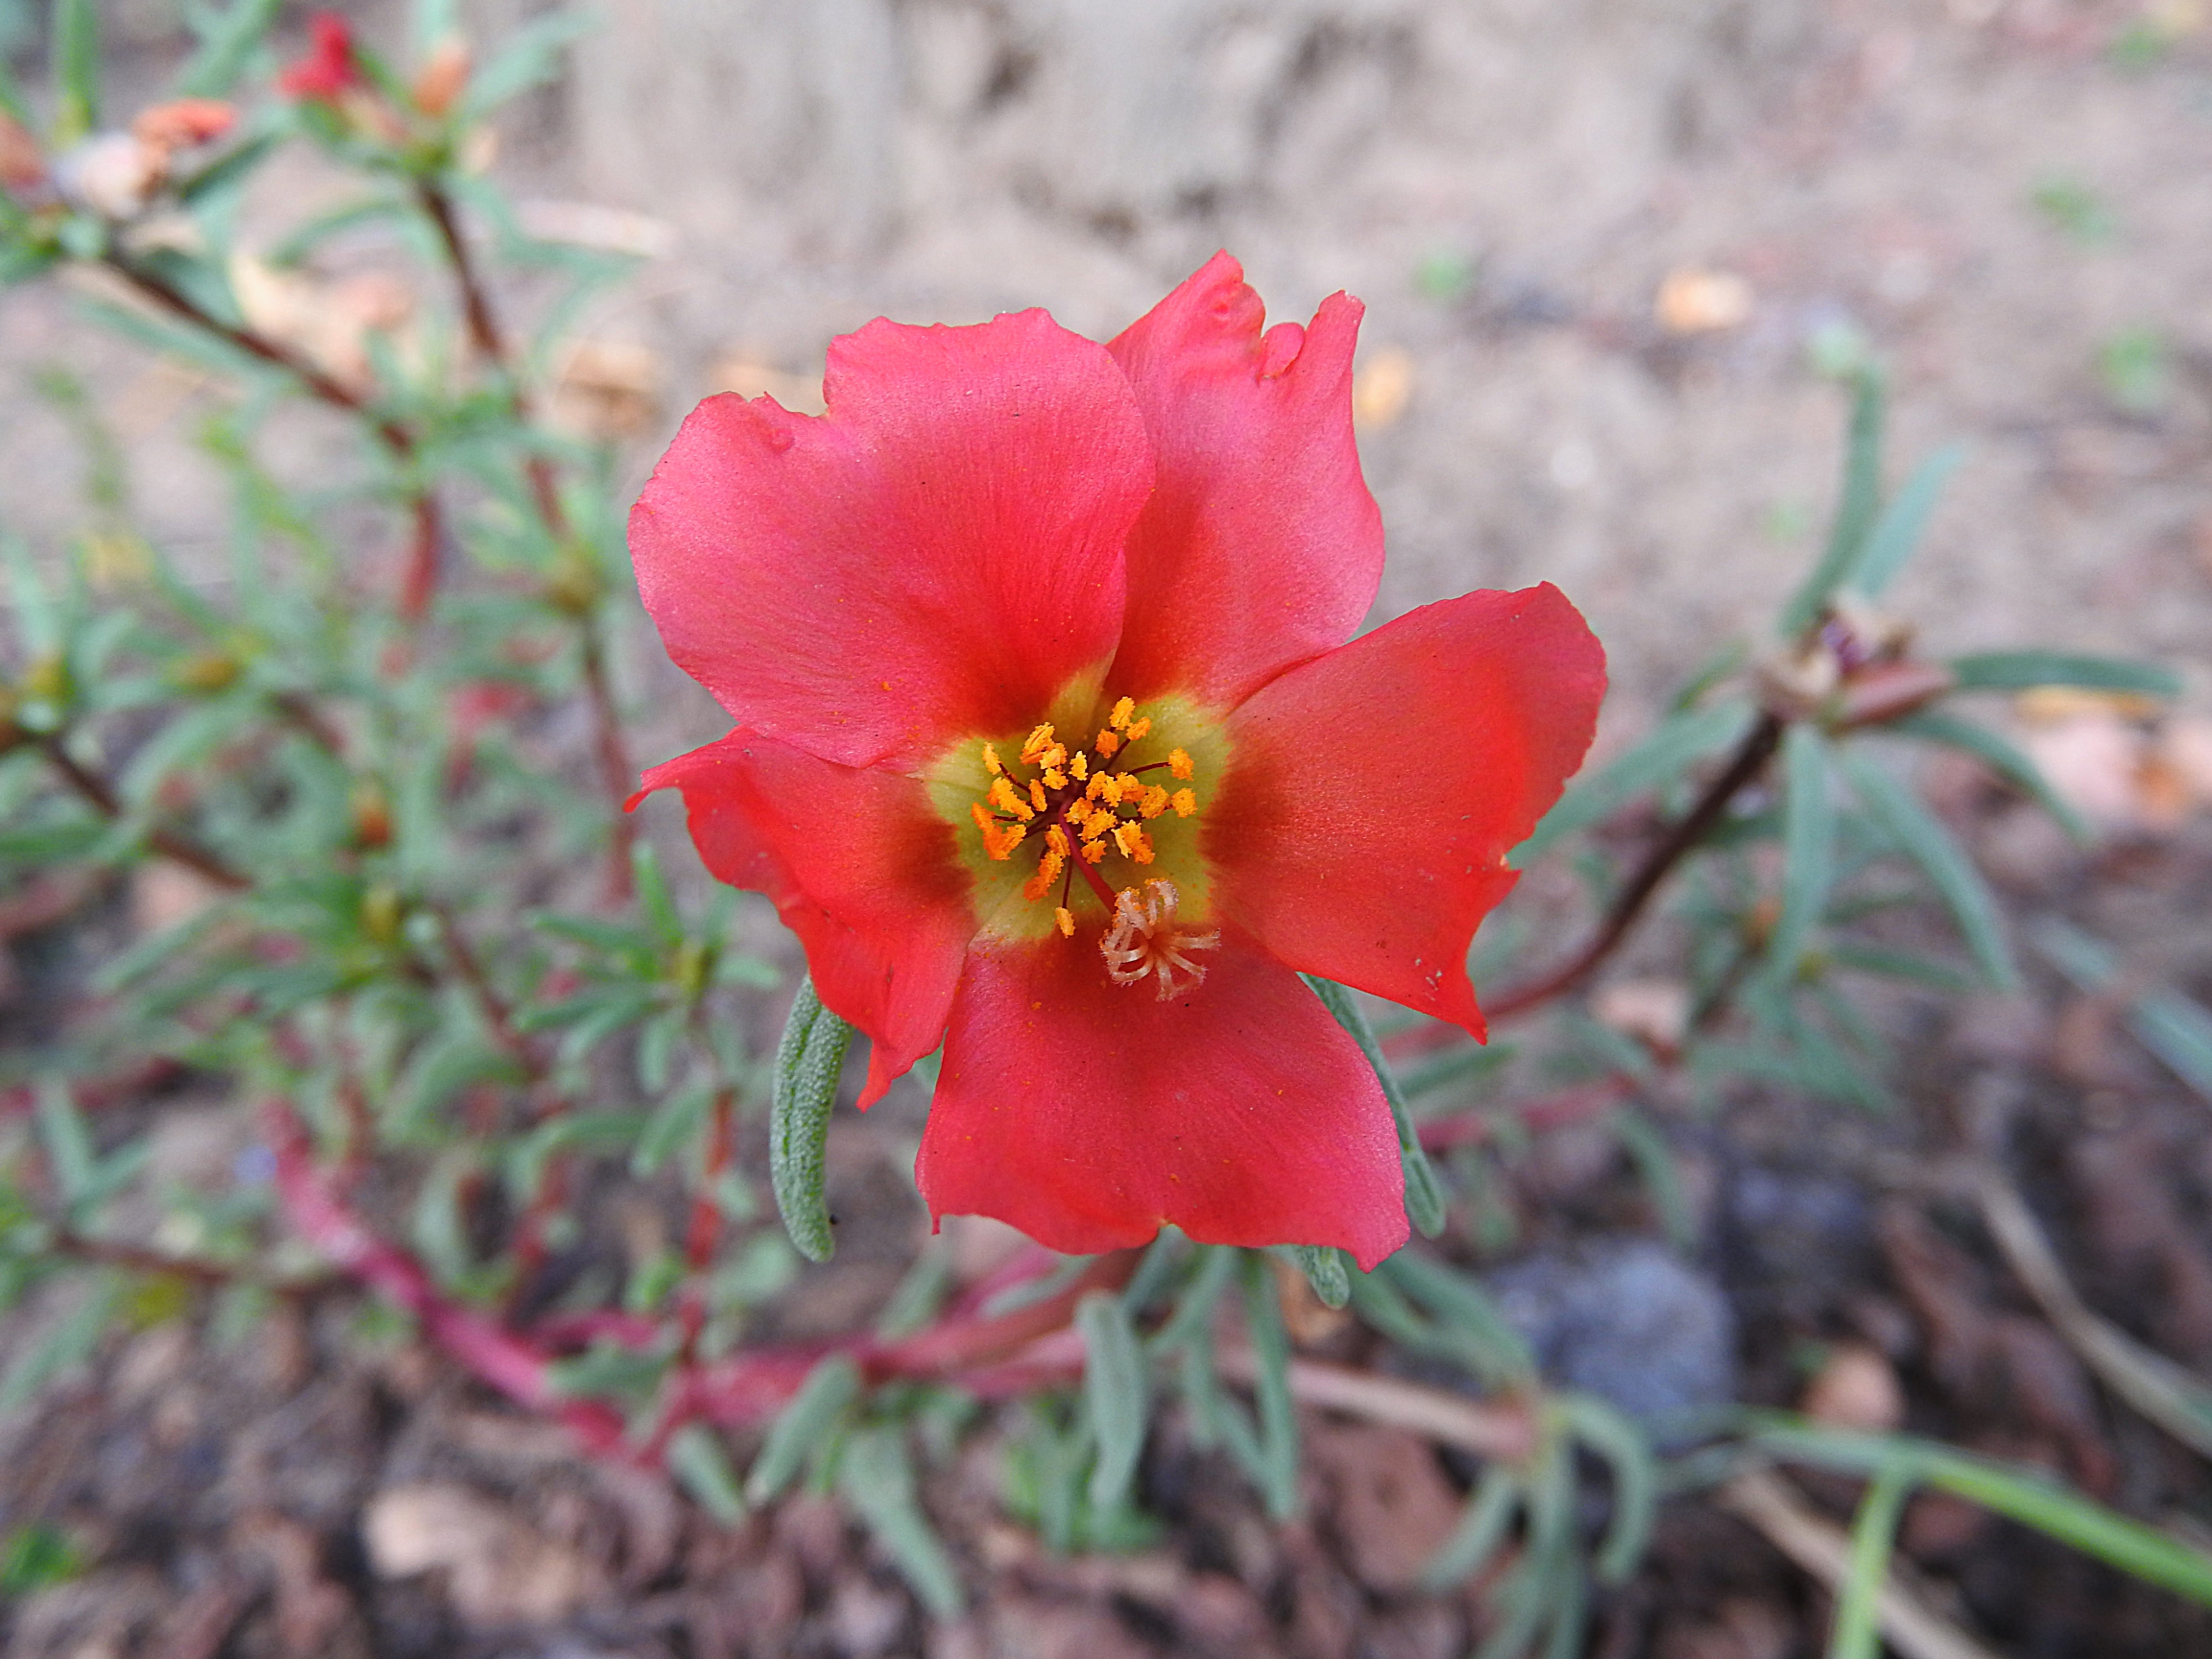
nature, blossom, plant, leaf, flower, petal, red, botany, flora, wildflower, macro photography, flowering plant, summer flower, portulakgewaechs, land plant, portulaca grandiflora